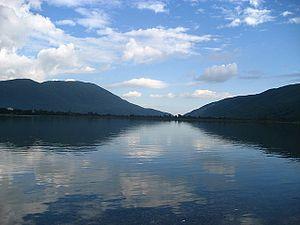
Mona est un quartier du sud-est de la paroisse de Saint Andrew, situé à environ huit kilomètres de Kingston, en Jamaïque.